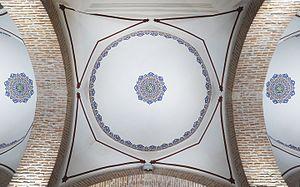
La mosquée Haydar-Kadi est une mosquée ottomane située dans la ville de Bitola, en Macédoine du Nord. Elle se trouve dans l'ancien marché aux moutons, près de l'ancien hammam Deboy et du vieux bazar.